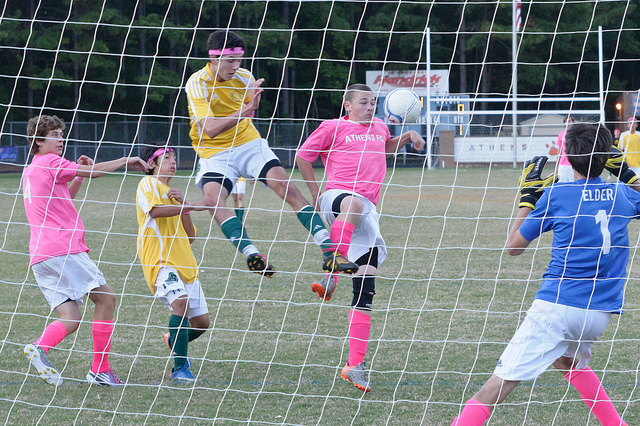
một cầu thủ áo hồng đang giơ chân phải lên cao ở trước khung thành